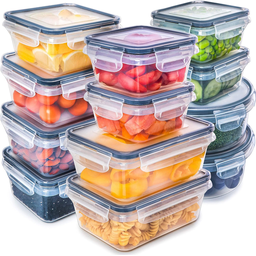
Label: plastic